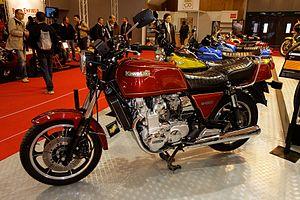
Kawasaki - Z 1300